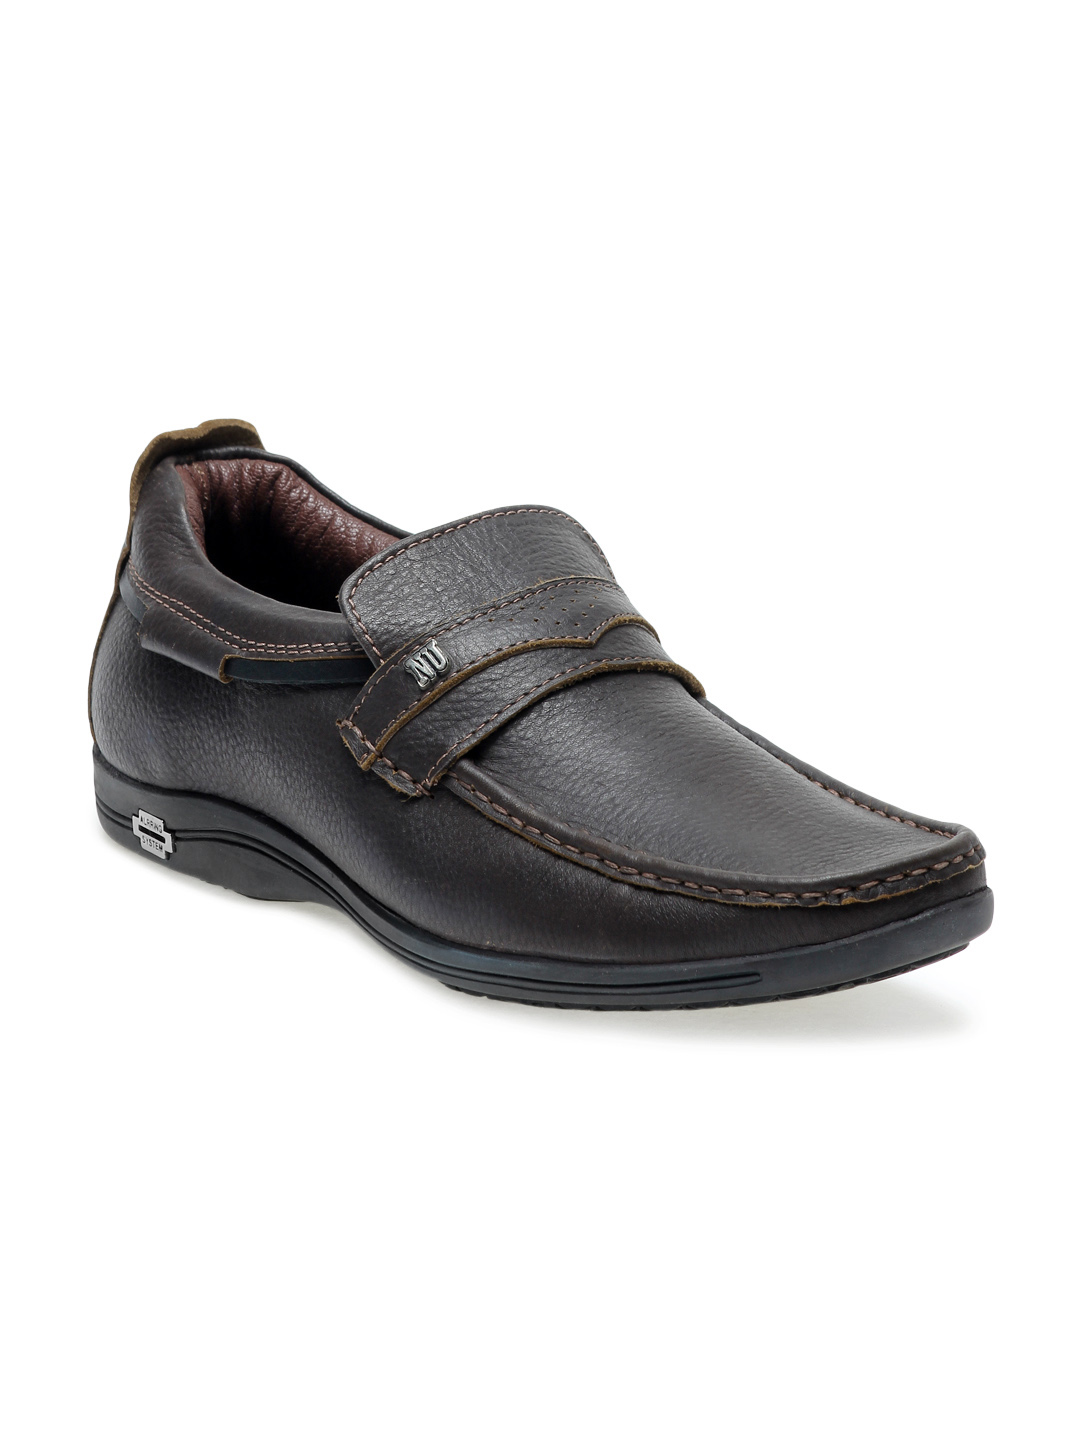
Numero Uno Men Brown Shoes
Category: Footwear / Shoes / Casual Shoes
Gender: Men
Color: Brown
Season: Summer 2012
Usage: Casual